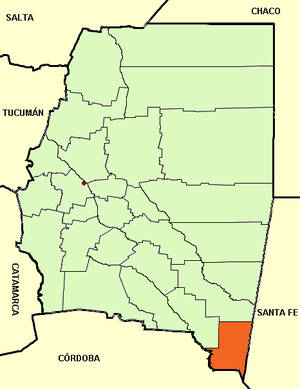
Le département de Rivadavia est une des 27 subdivisions de la province de Santiago del Estero en Argentine. Son chef-lieu est la ville de Selva.